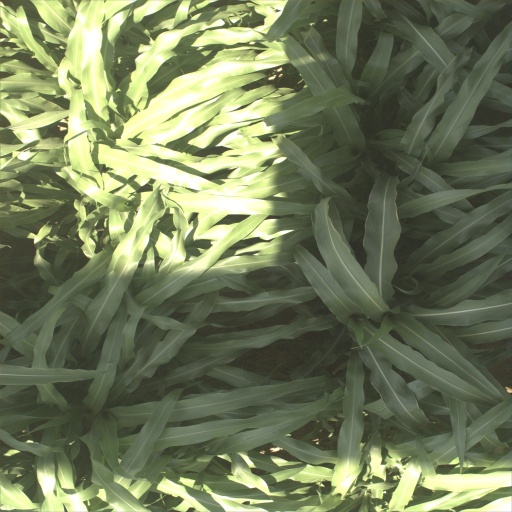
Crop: sorghum